Lenticular galaxy

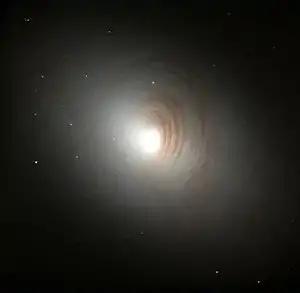
NGC 2787 is an example of a lenticular galaxy with visible dust absorption. While this galaxy has been classified as an S0 galaxy, one can see the difficulty in differentiating among spirals, ellipticals, and lenticulars. Credit: HST

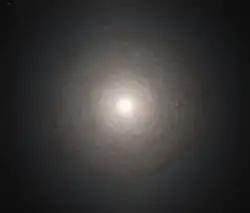
NGC 1387 has a large nuclear ring. This galaxy is a member of the Fornax Cluster.

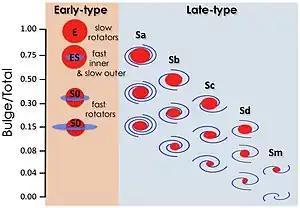
Grid showing the location of early-type galaxies (including the lenticular S0 galaxies) relative to the late-type spiral galaxies. The horizontal axis shows the morphological type, primarily dictated by the nature of the spiral arms.

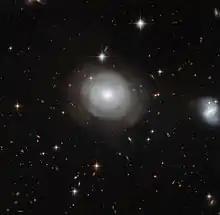
Hubble image of ESO 381-12

Lenticular galaxies are unique in that they have a visible disk component as well as a prominent bulge component. They have much higher bulge-to-disk ratios than typical spirals and do not have the canonical spiral arm structure of late-type galaxies, yet may exhibit a central bar. This bulge dominance can be seen in the axis ratio (i.e. the ratio between the observed minor and major axial of a disk galaxy) distribution of a lenticular galaxy sample. The distribution for lenticular galaxies rises steadily in the range 0.25 to 0.85 whereas the distribution for spirals is essentially flat in that same range. Larger axial ratios can be explained by observing face-on disk galaxies "or" by having a sample of spheroidal (bulge-dominated) galaxies. Imagine looking at two disk galaxies edge-on, one with a bulge and one without a bulge. The galaxy with a prominent bulge will have a larger edge-on axial ratio compared to the galaxy without a bulge based on the definition of axial ratio. Thus a sample of disk galaxies with prominent spheroidal components will have more galaxies at larger axial ratios. The fact that the lenticular galaxy distribution rises with increasing observed axial ratio implies that lenticulars are dominated by a central bulge component.